Windsor Palace (Bangkok)

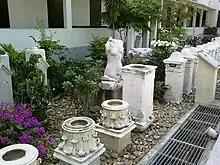
Marble fragments from the palace displayed at the Chulalongkorn University School of Sports Science

Windsor Palace was situated in Bangkok, Thailand, during the early twentieth century. Built on the orders of King Chulalongkorn (Rama V) to serve as the residence of Crown Prince Vajirunhis, the palace later became part of Chulalongkorn University but was later demolished to make way for the construction of Suphachalasai Stadium. The palace became known as such to foreign residents of Bangkok due to its partial resemblance to Windsor Castle, though it was also known to locals as Wang Klang Thung or Wang Mai.